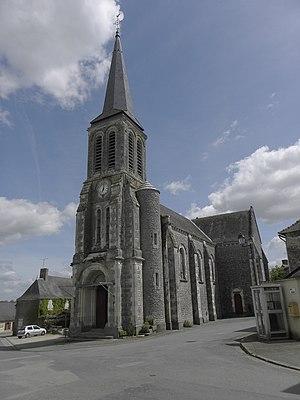
Église de Saint-Georges-le-Fléchard (53). Façade principale.